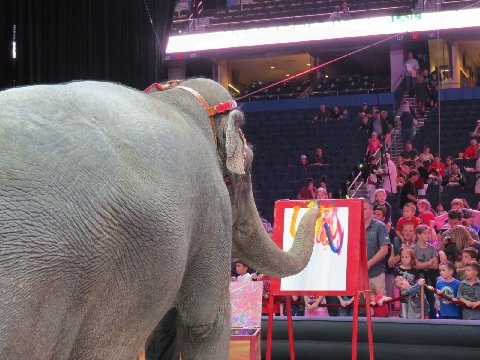
An elephant paints a picture near an audience.
an elephant is painting a picture in front of an audience.
There is an elephant in a circus show
An elephant that is painting on a sheet of paper.
A large gray elephant standing in front of a picture as it paints.